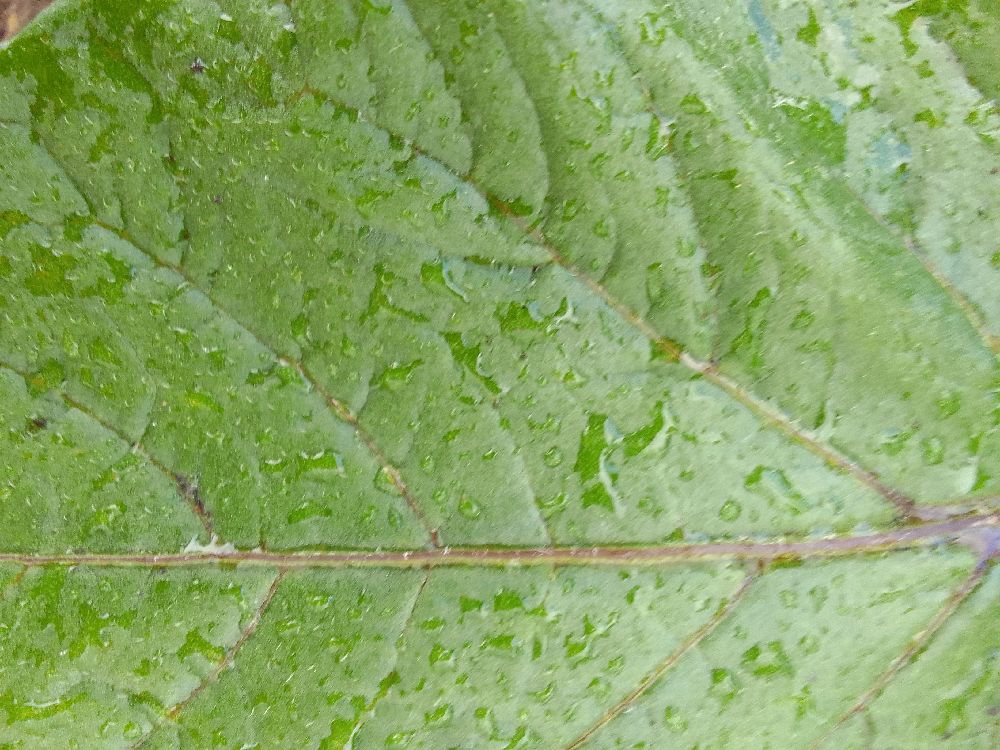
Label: Healthy